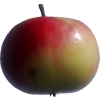
Label: Apple 11